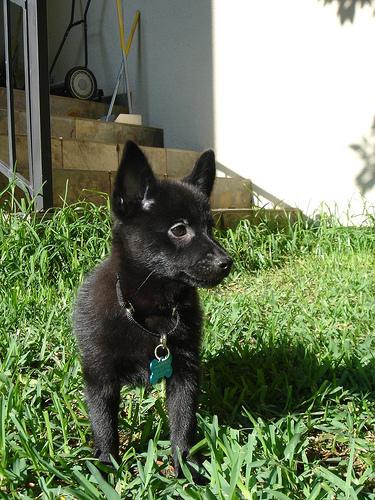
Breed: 201-n000024-schipperke